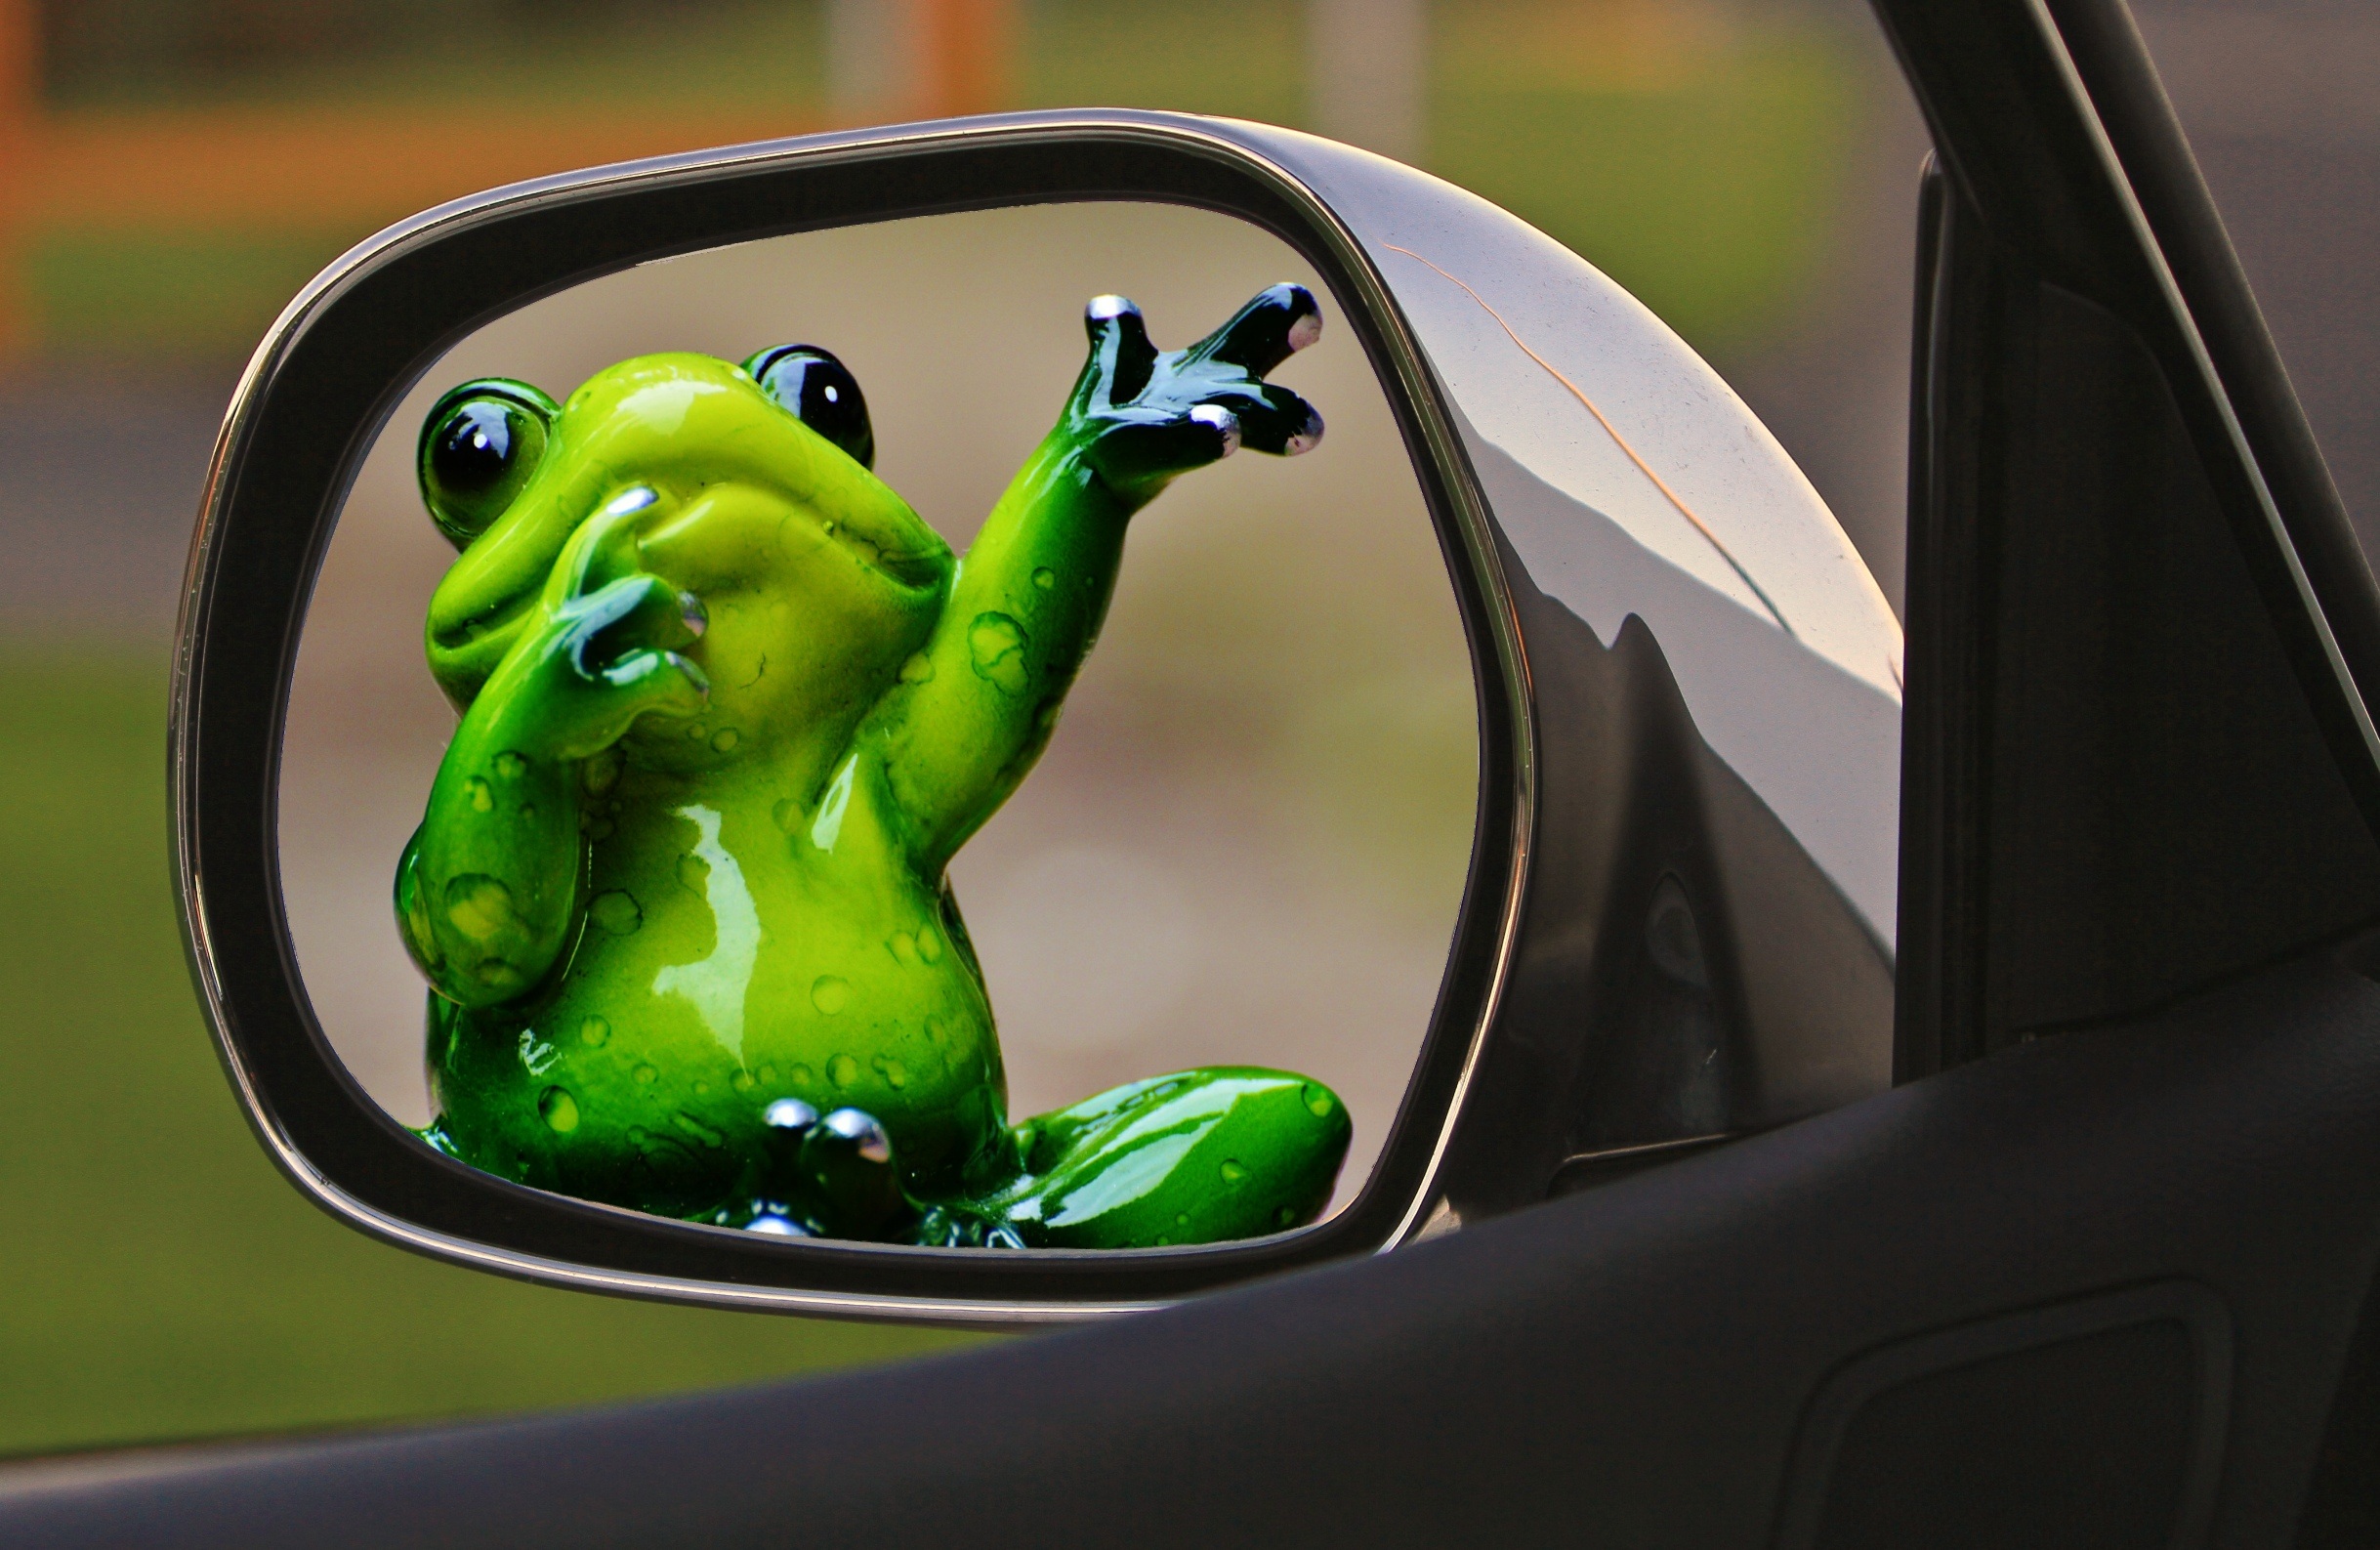
wave, window, glass, cute, green, frog, sad, funny, leave, farewell, rear mirror, time to go, drive away